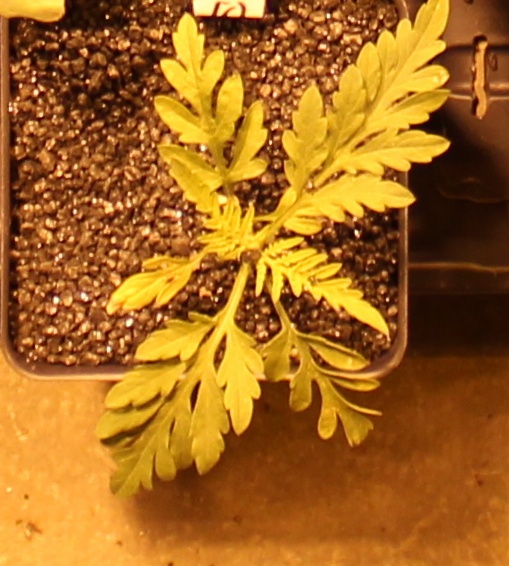
Label: Ragweed